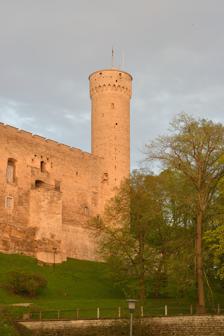
Building: Pikk Hermann
Country: Estonia
Year built: 1370
Tower in Tallinn This article is about the tower in Tallinn. For the tower in Narva, see Pikk Hermann, Narva . Pikk Hermann Pikk Hermann ( Estonian lit. ' the Tall Hermann ' ; German : Langer Hermann ) is a tower of the Toompea Castle , on Toompea (Domberg) hill in Tallinn (Reval), the capital of Estonia . The first part of the tower was built in 1360–1370. It was rebuilt (height brought to 45.6 metres (150 ft)) in the 16th century. A staircase with 215 steps now leads to the top of the tower. It consists of ten internal floors and a viewing platform at the top. Pikk Hermann is situated next to the building of the Estonian parliament ( Riigikogu ). The flag on the top of the tower at 95 metres (312 ft) above sea level is one of the main symbols of the national government in force. For the first time after the Soviet invasion of Estonia in 1944, the blue-black-white national flag of Estonia was raised again on the top of Pikk Hermann on 24 February 1989. The national flag , a blue-black-white tricolour measuring 191 centimetres (75 in) by 300 centimetres (120 in), is raised and the national anthem is played at the time of sunrise (or at 7 am, whichever is later) and lowered at the time of sunset. While it is lowered, the melody of " Mu isamaa on minu arm " (My Fatherland Is My Love) is heard. For the first time, the national flag was raised to the top of Pikk Hermann in 1918, when Estonia became an independent country. References